Cabozoa

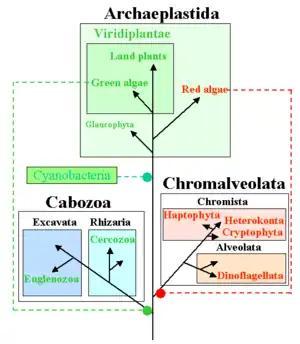
Evolution of the algae, as depicted by Thomas Cavalier-Smith in 2002. Neither the tree's structure nor some of the terms in the diagram reflect a modern consensus.

In the classification of eukaryotes (living organisms with a cell nucleus), Cabozoa was a taxon proposed by Cavalier-Smith. It was a putative clade comprising the Rhizaria and Excavata. More recent research places the Rhizaria with the Alveolata and Stramenopiles instead of the Excavata, however, so "Cabozoa" is polyphyletic.